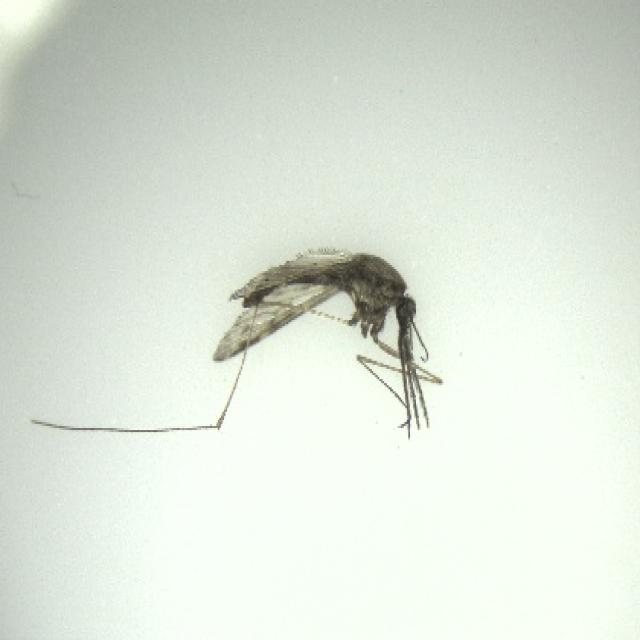
Species: anopheles_sinensis